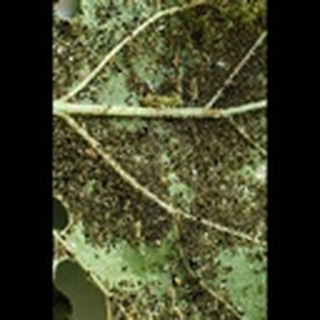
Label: cotton_aphids